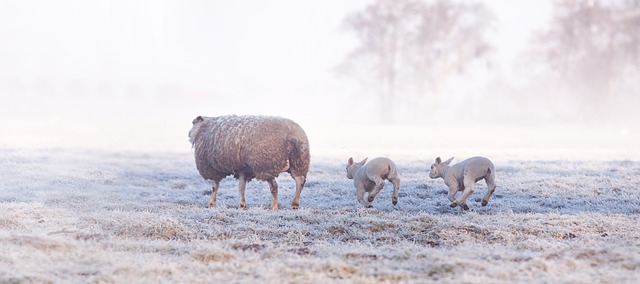
Label: sheep